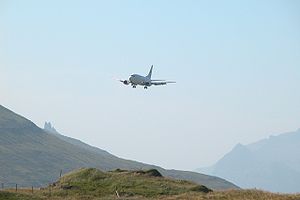
Vágar Lufthavn / Historie
Vágar lufthavn er Færøernes eneste lufthavn. Den ligger ca 1,5 km fra bygden Sørvágur på øen Vágar.